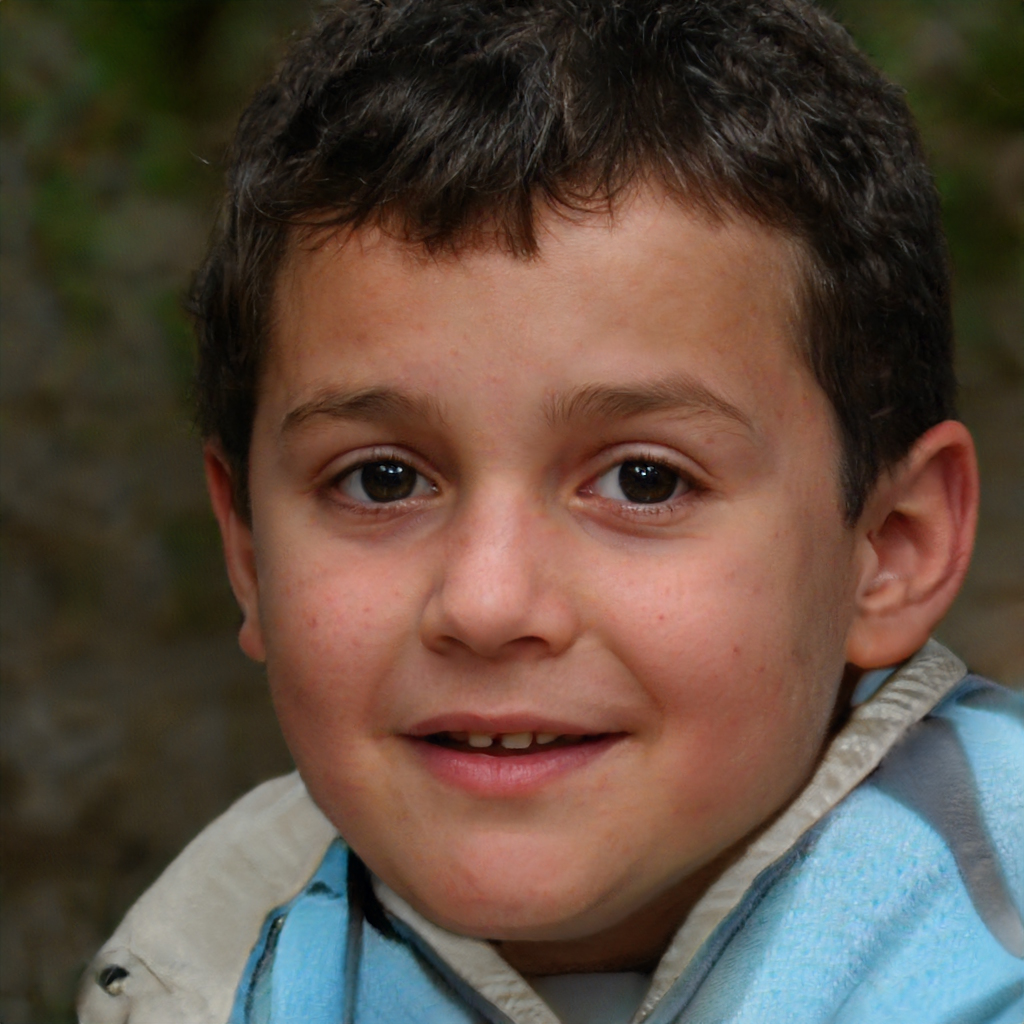
Gender: Male